Food and the Scottish royal household

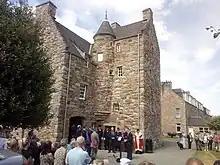
Fruit was brought for Mary at Queen Mary's House, Jedburgh

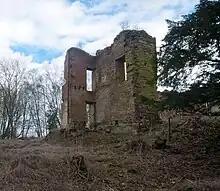
Coal and freshwater fish were brought to Mary's household from the estates of Beaudesert Park on Cannock Chase

Wages and fees for servants in the royal kitchen can be found in the accounts of the comptroller, published as the Exchequer Rolls, which include some food purchases. For instance, James IV provided a ship for Perkin Warbeck's servants with mutton, barrels of salmon and herring, and dried cod. Around the same time, James IV's officers sold fleeces, mutton and sheep intestines. Almost all the named kitchen workers were men, except the linen laundress, Margaret Musche in 1496.